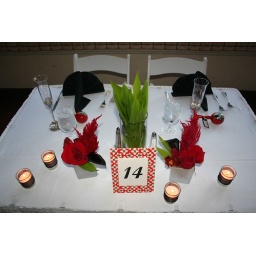
Sweetheart table, table number, lily of the valley greens in vase that held bridal bouquet during reception